Margaret Kirchner Stevenson

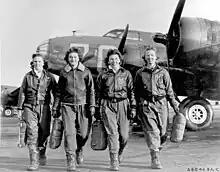
From left: Frances Green, Margaret Kirchner, Ann Waldner and Blanche Osborn disembarking from B-17 "Pistol Packin' Mama" at Lockbourne

Margaret Kirchner was born on September 12, 1920 in Youngstown, Ohio. She studied education at Youngstown College and gained her pilot's license through the Civilian Pilot Training Program in 1941.